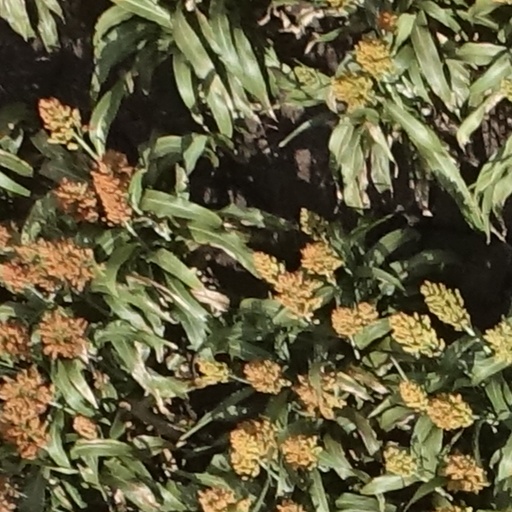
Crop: sorghum